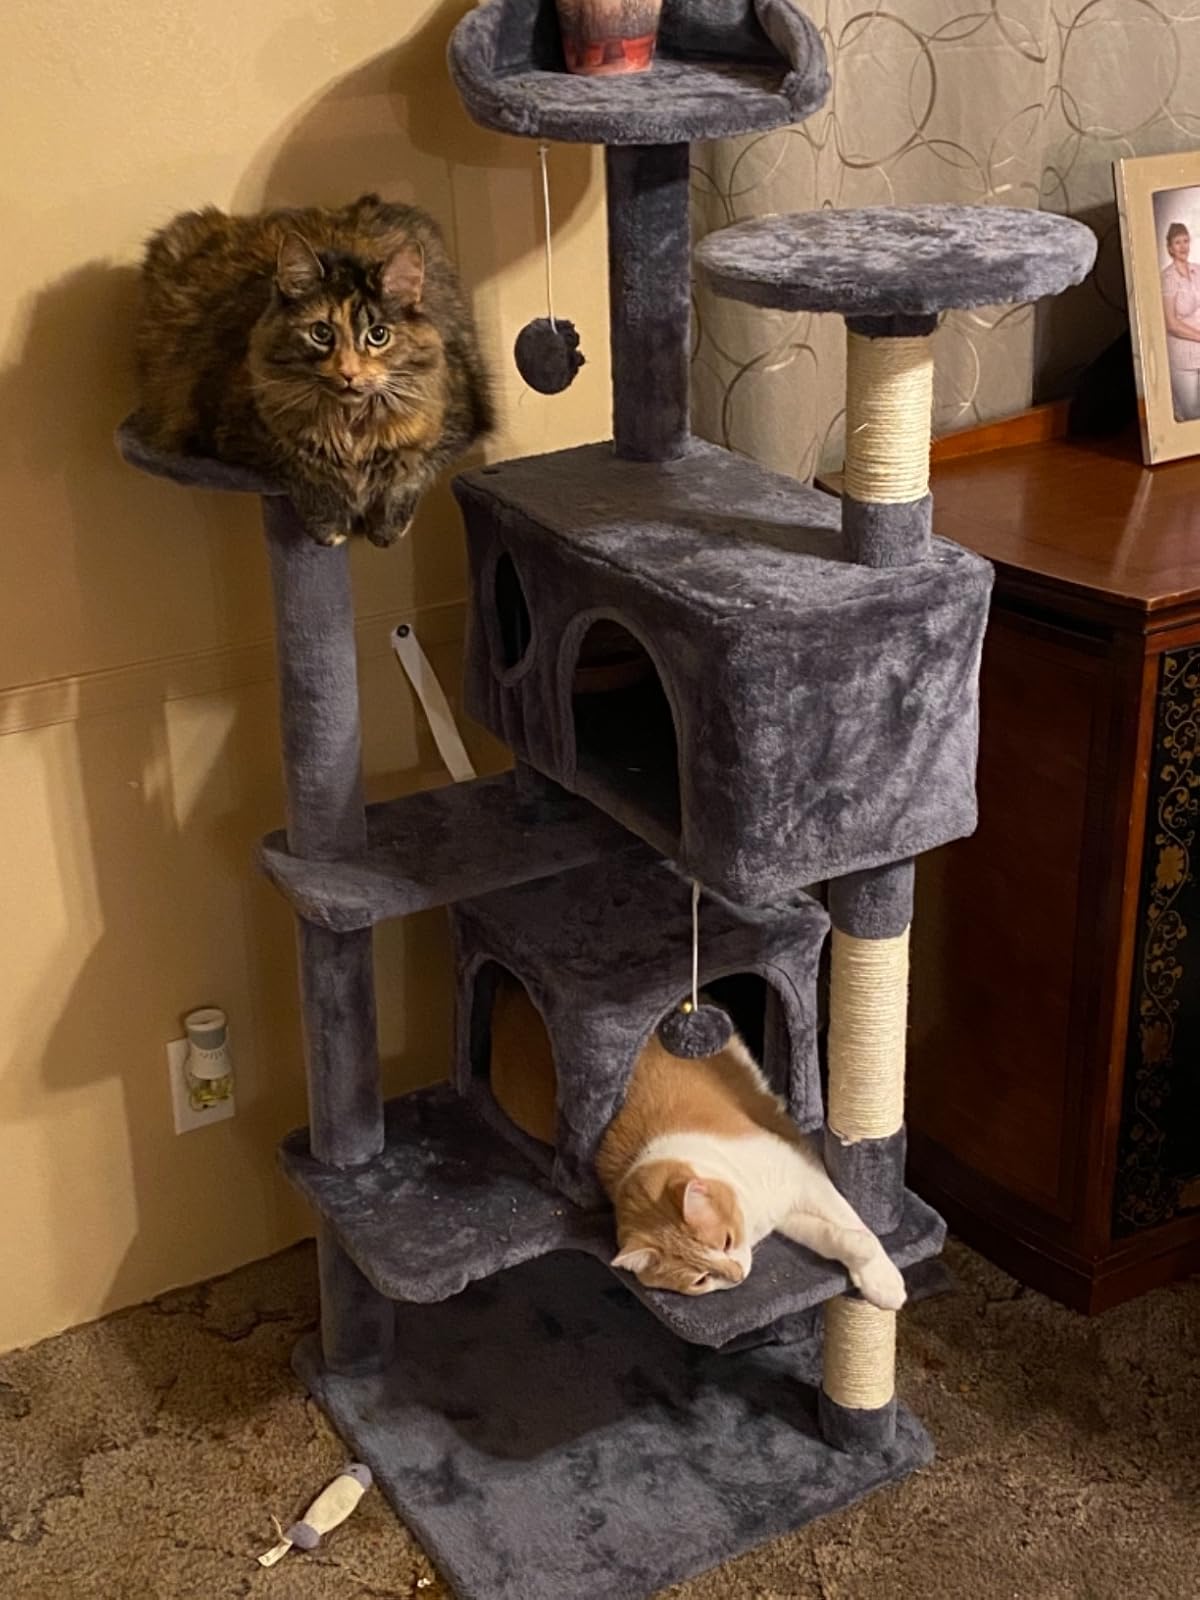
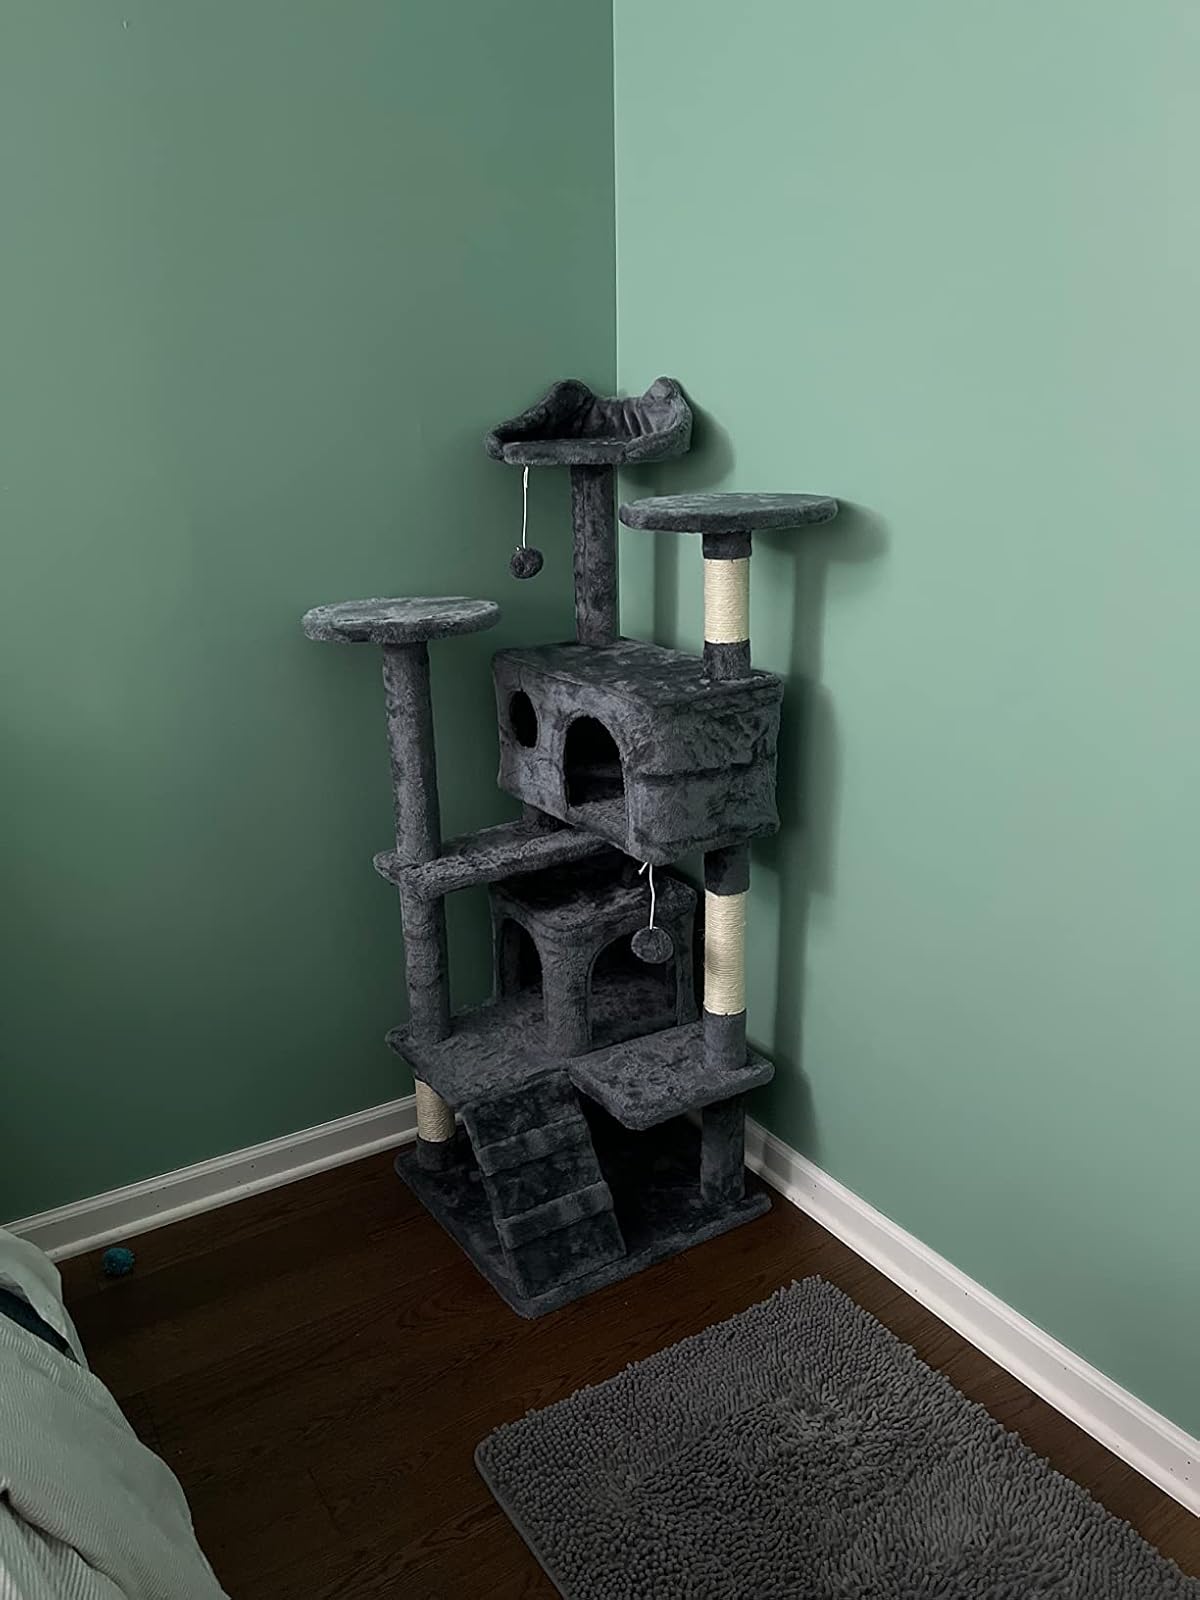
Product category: items_cat tree
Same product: yes